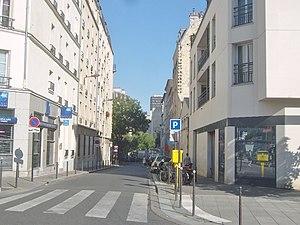
Paris 13e arrondissement - Rue de la Maison-Blanche - vue vers l'est à hauteur de l'avenue d'Italie
La rue de la Maison-Blanche est une voie du 13ᵉ arrondissement de Paris située dans le quartier de la Maison-Blanche.